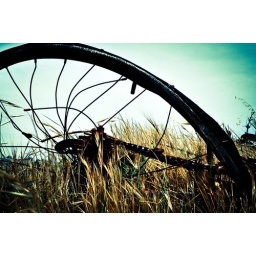
Found this bike rusting away in a field today.